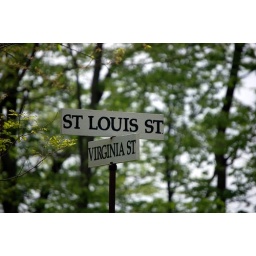
street sign in historic Athens, Missouri